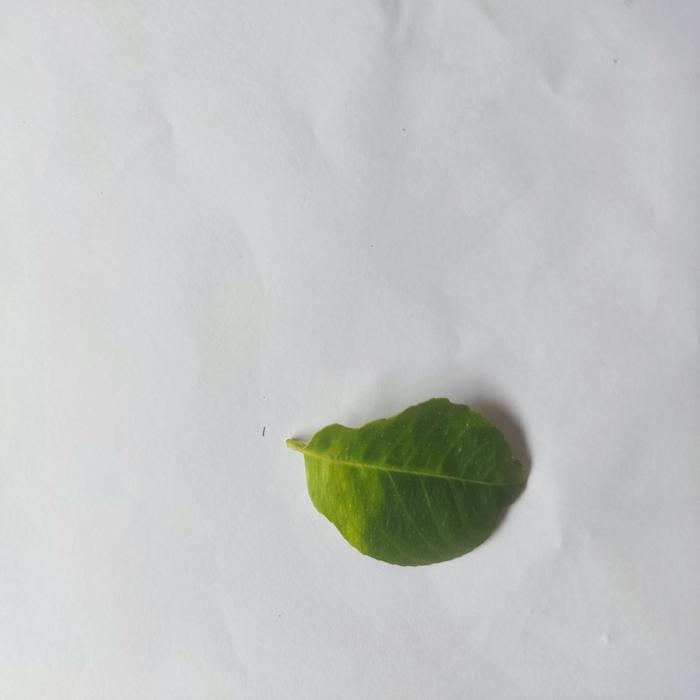
Crop: Lemon
Leaf condition: Citrus